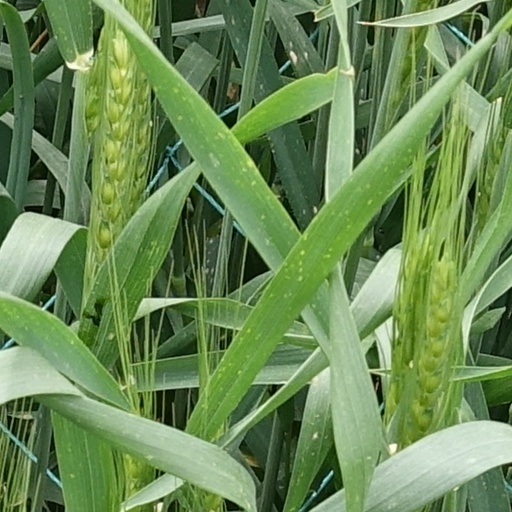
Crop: wheat